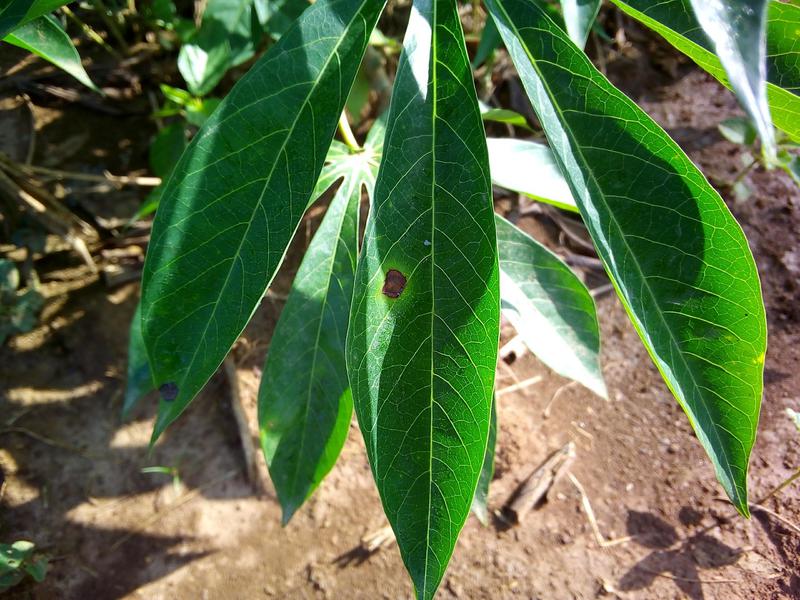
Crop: cassava
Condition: healthy